Tory Burch LLC

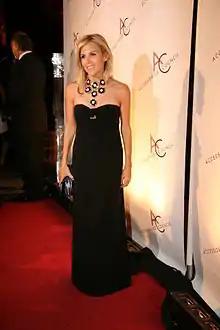
Burch at the 2007 Accessories Council Excellence Awards

In September 2011, Burch did her first runway fashion show, and has continued to show each season at New York Fashion Week.